Chengmai County

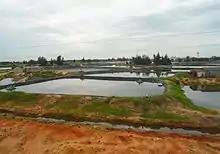
Fish farms in Chengmai

Fishing also makes up a large part, with the county possessing of coastline. Apart from farm fishing, marine catches include mackerel, redfish, croaker fish, grouper, pomfret, tuna, squid, cuttlefish, lobster and shrimp, are fished in the harbour at Tu Beach. The diverse and populous fish are a result of a nutrient-rich sediment at the bottom of the harbour.